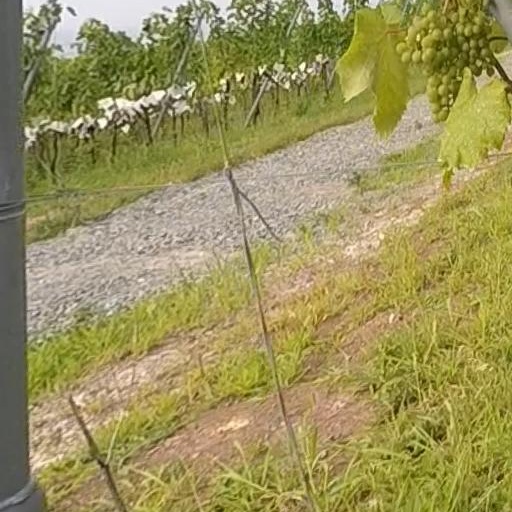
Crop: grape